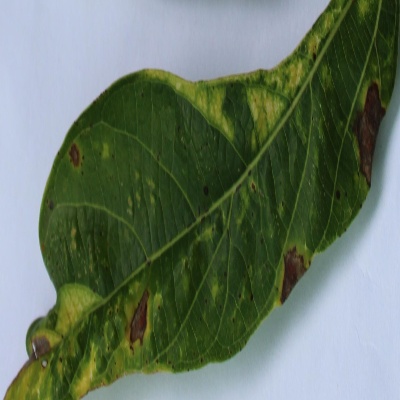
Crop: Cassava
Condition: mosaic